Hollybrook Cemetery

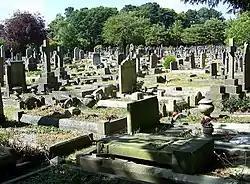
Graves at Hollybrook

Hollybrook Cemetery is a cemetery in Bassett, Southampton, England, containing around 53,000 graves as of August 2012 and still open to new burials as of March 2016. It is one of the main cemeteries in Southampton.